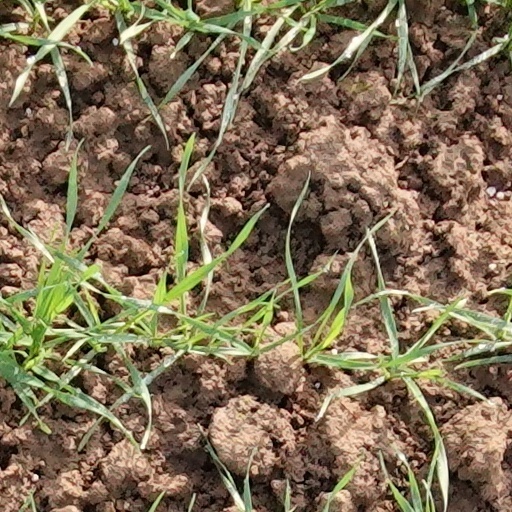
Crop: wheat